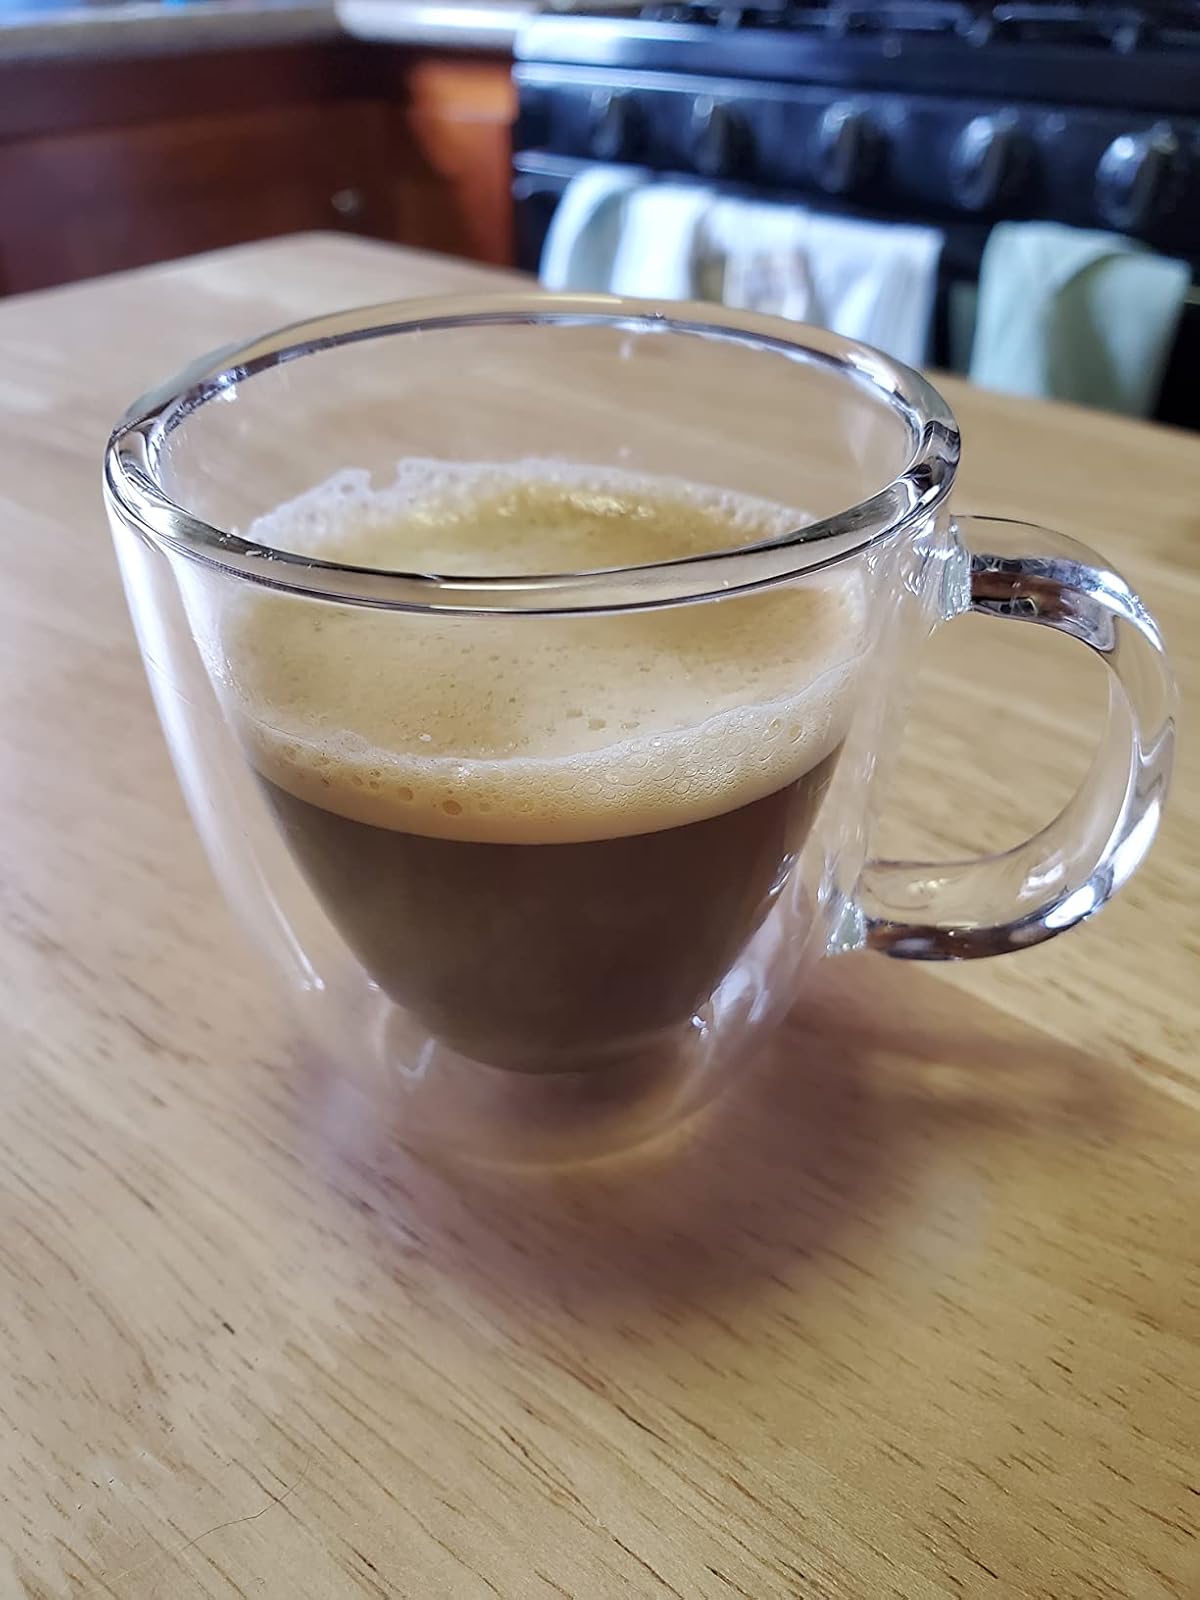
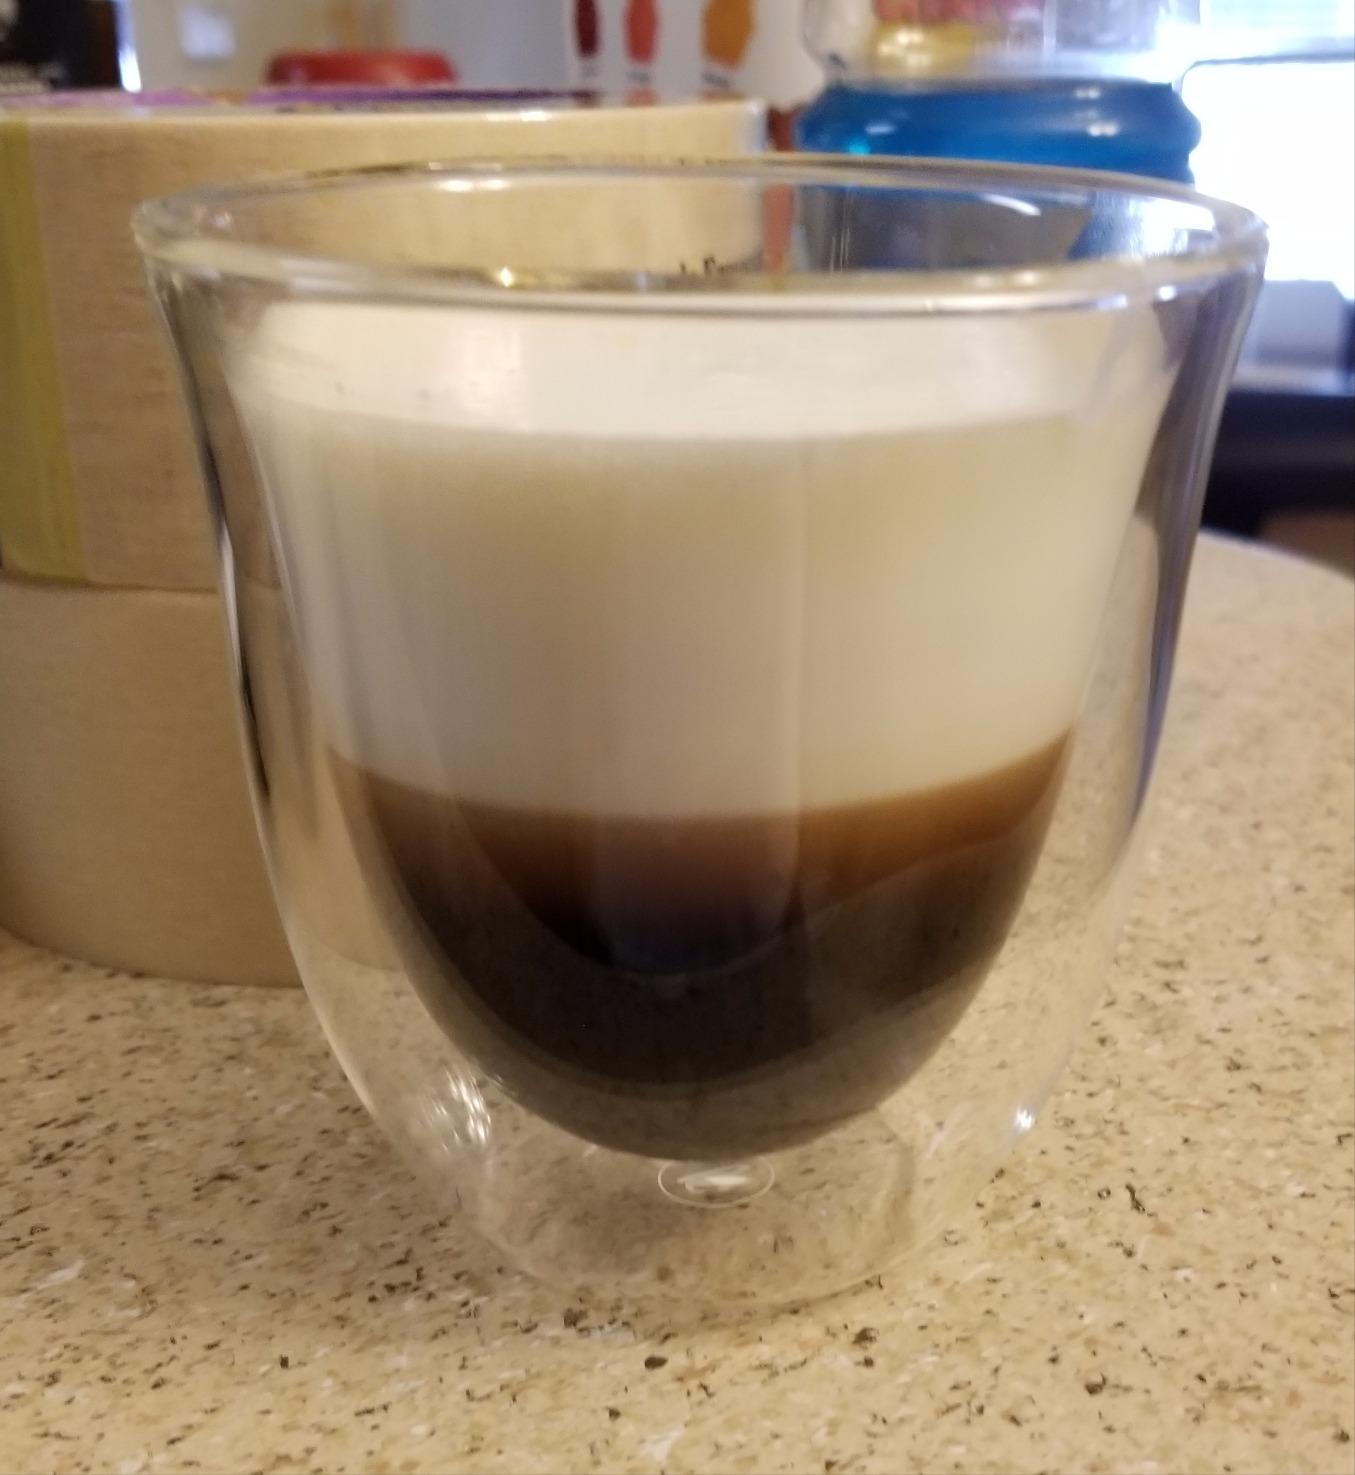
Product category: items_mug
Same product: no